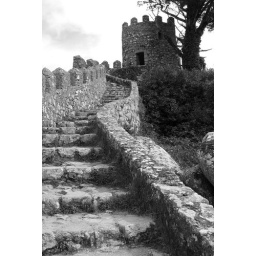
Steps leading to a tower in the Moorish castle